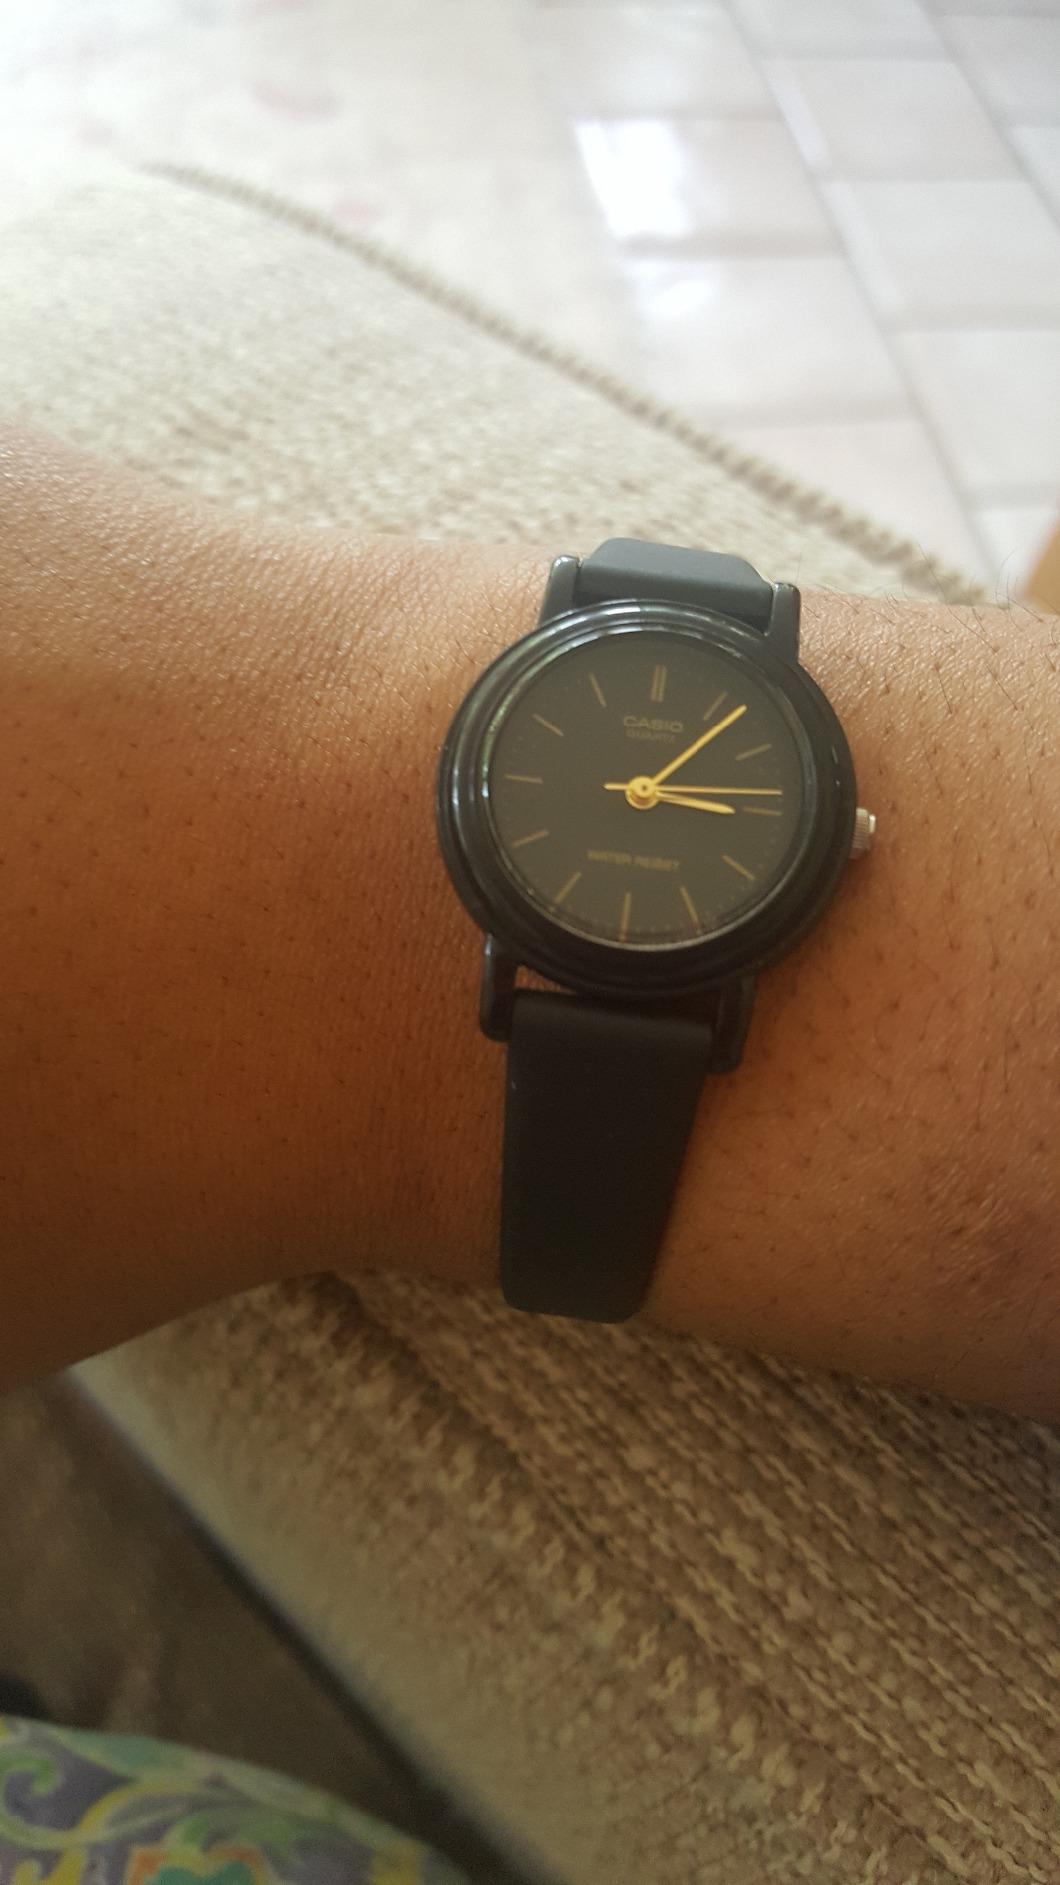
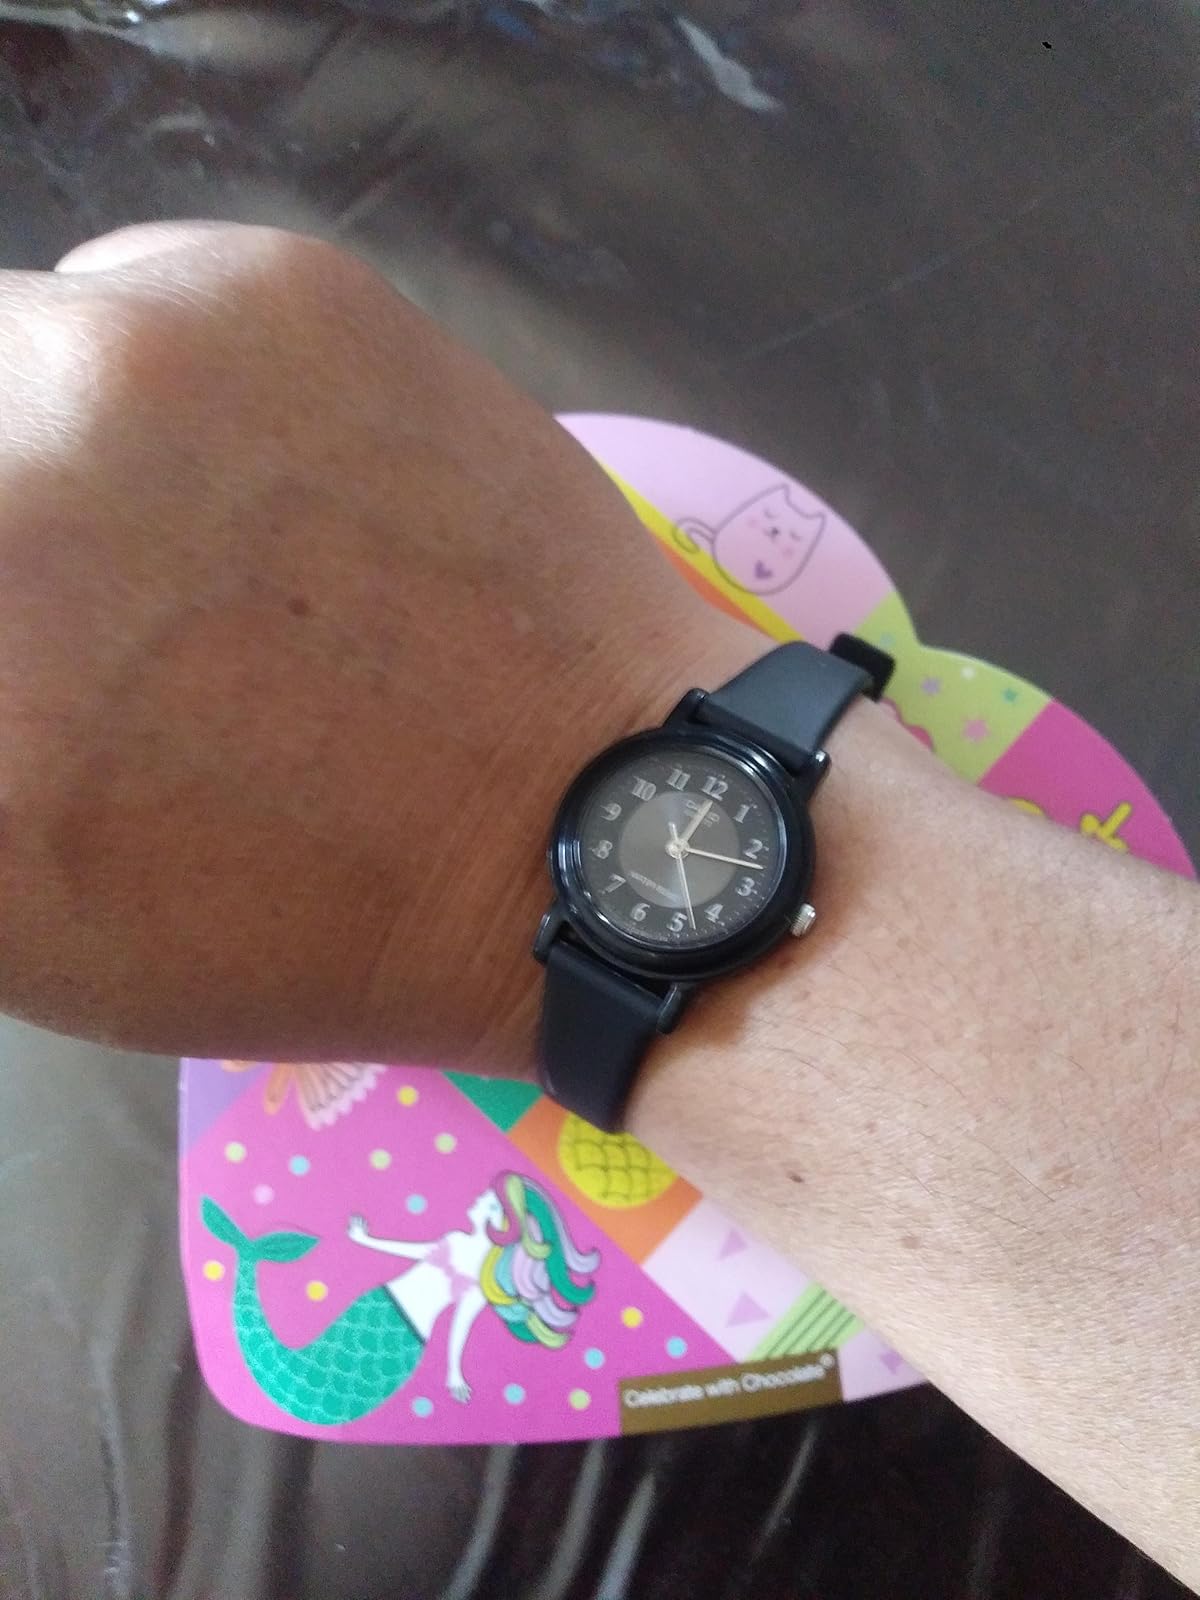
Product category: accessories_watch
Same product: no